History of Durham University

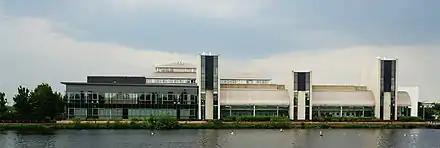
Wolfson Research Institute

At the start of the 20th century, the university thus consisted of a college, a hall and a women's hostel in Durham, all owned by the university, along with non-collegiate men in St Cuthbert's Society and "home" women students, all taught centrally by the university; two affiliated teacher training colleges in Durham sending students to university lectures; a medical college in Newcastle; and a government-funded university college in Newcastle.